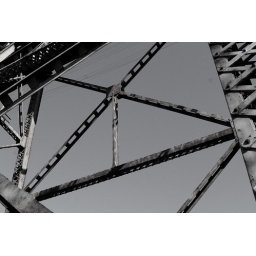
railroad bridge cutting through shelby park over the cumberland river.